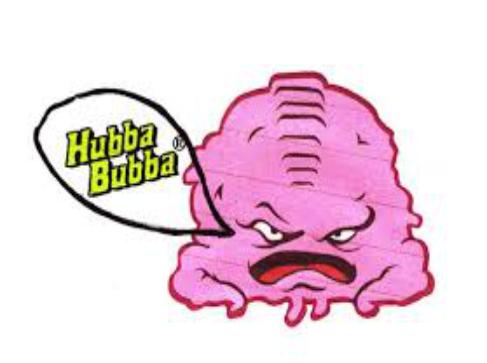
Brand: Hubba Bubba
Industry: Food